Interstate 190 (Massachusetts)

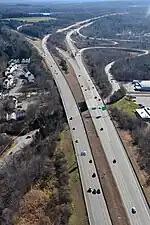
I-190 interchange with Route 2 in Leominster

The southern terminus of I-190 is in Worcester. Near the former site of the Greendale Mall, there is an interchange with Route 12 before the highway passes along the eastern shore of Indian Lake and continues through the northern points of Worcester. In West Boylston, I-190 has a second interchange with Route 12 before turning northwest into Holden. The freeway later crosses the Quinapoxet River and then curves to the northeast reentering West Boylston. I-190 intersects Route 140 and then intersects Route 12 once more in Sterling. There is an exit for Route 117 in Lancaster. North of Johnny Appleseed State Park and Lancaster Town Forest, I-190 reaches its northern terminus at Route 2 and Mechanic Street in the city of Leominster.